Napaleofú

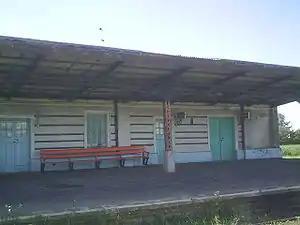
View of the railroad station.

Also in 1914 the store "El Cantábrico" opened its doors, the first store in town, with "La Fundadora" as its original name. Mr. Antonio Lagrutta was its first owner, later Mr. Fort and from 1939 the Balza brothers. In this store were concentrated services of warehouse, beverage dispatch and "corralón" of construction materials; it attended transactions and in the same building operated a small hotel or inn, a hairdresser's shop and later a social and sports club. A general store, a sawmill, an animal wharf and some houses were built around the station. In 1929, Napaleofú had a population of one hundred inhabitants dedicated to agricultural and livestock activities. Most of the current settlers are descendants of the immigrants who arrived in this rural area at the beginning of the 20th century. The new arrivals were mainly Spanish, Basque-French and Italian.